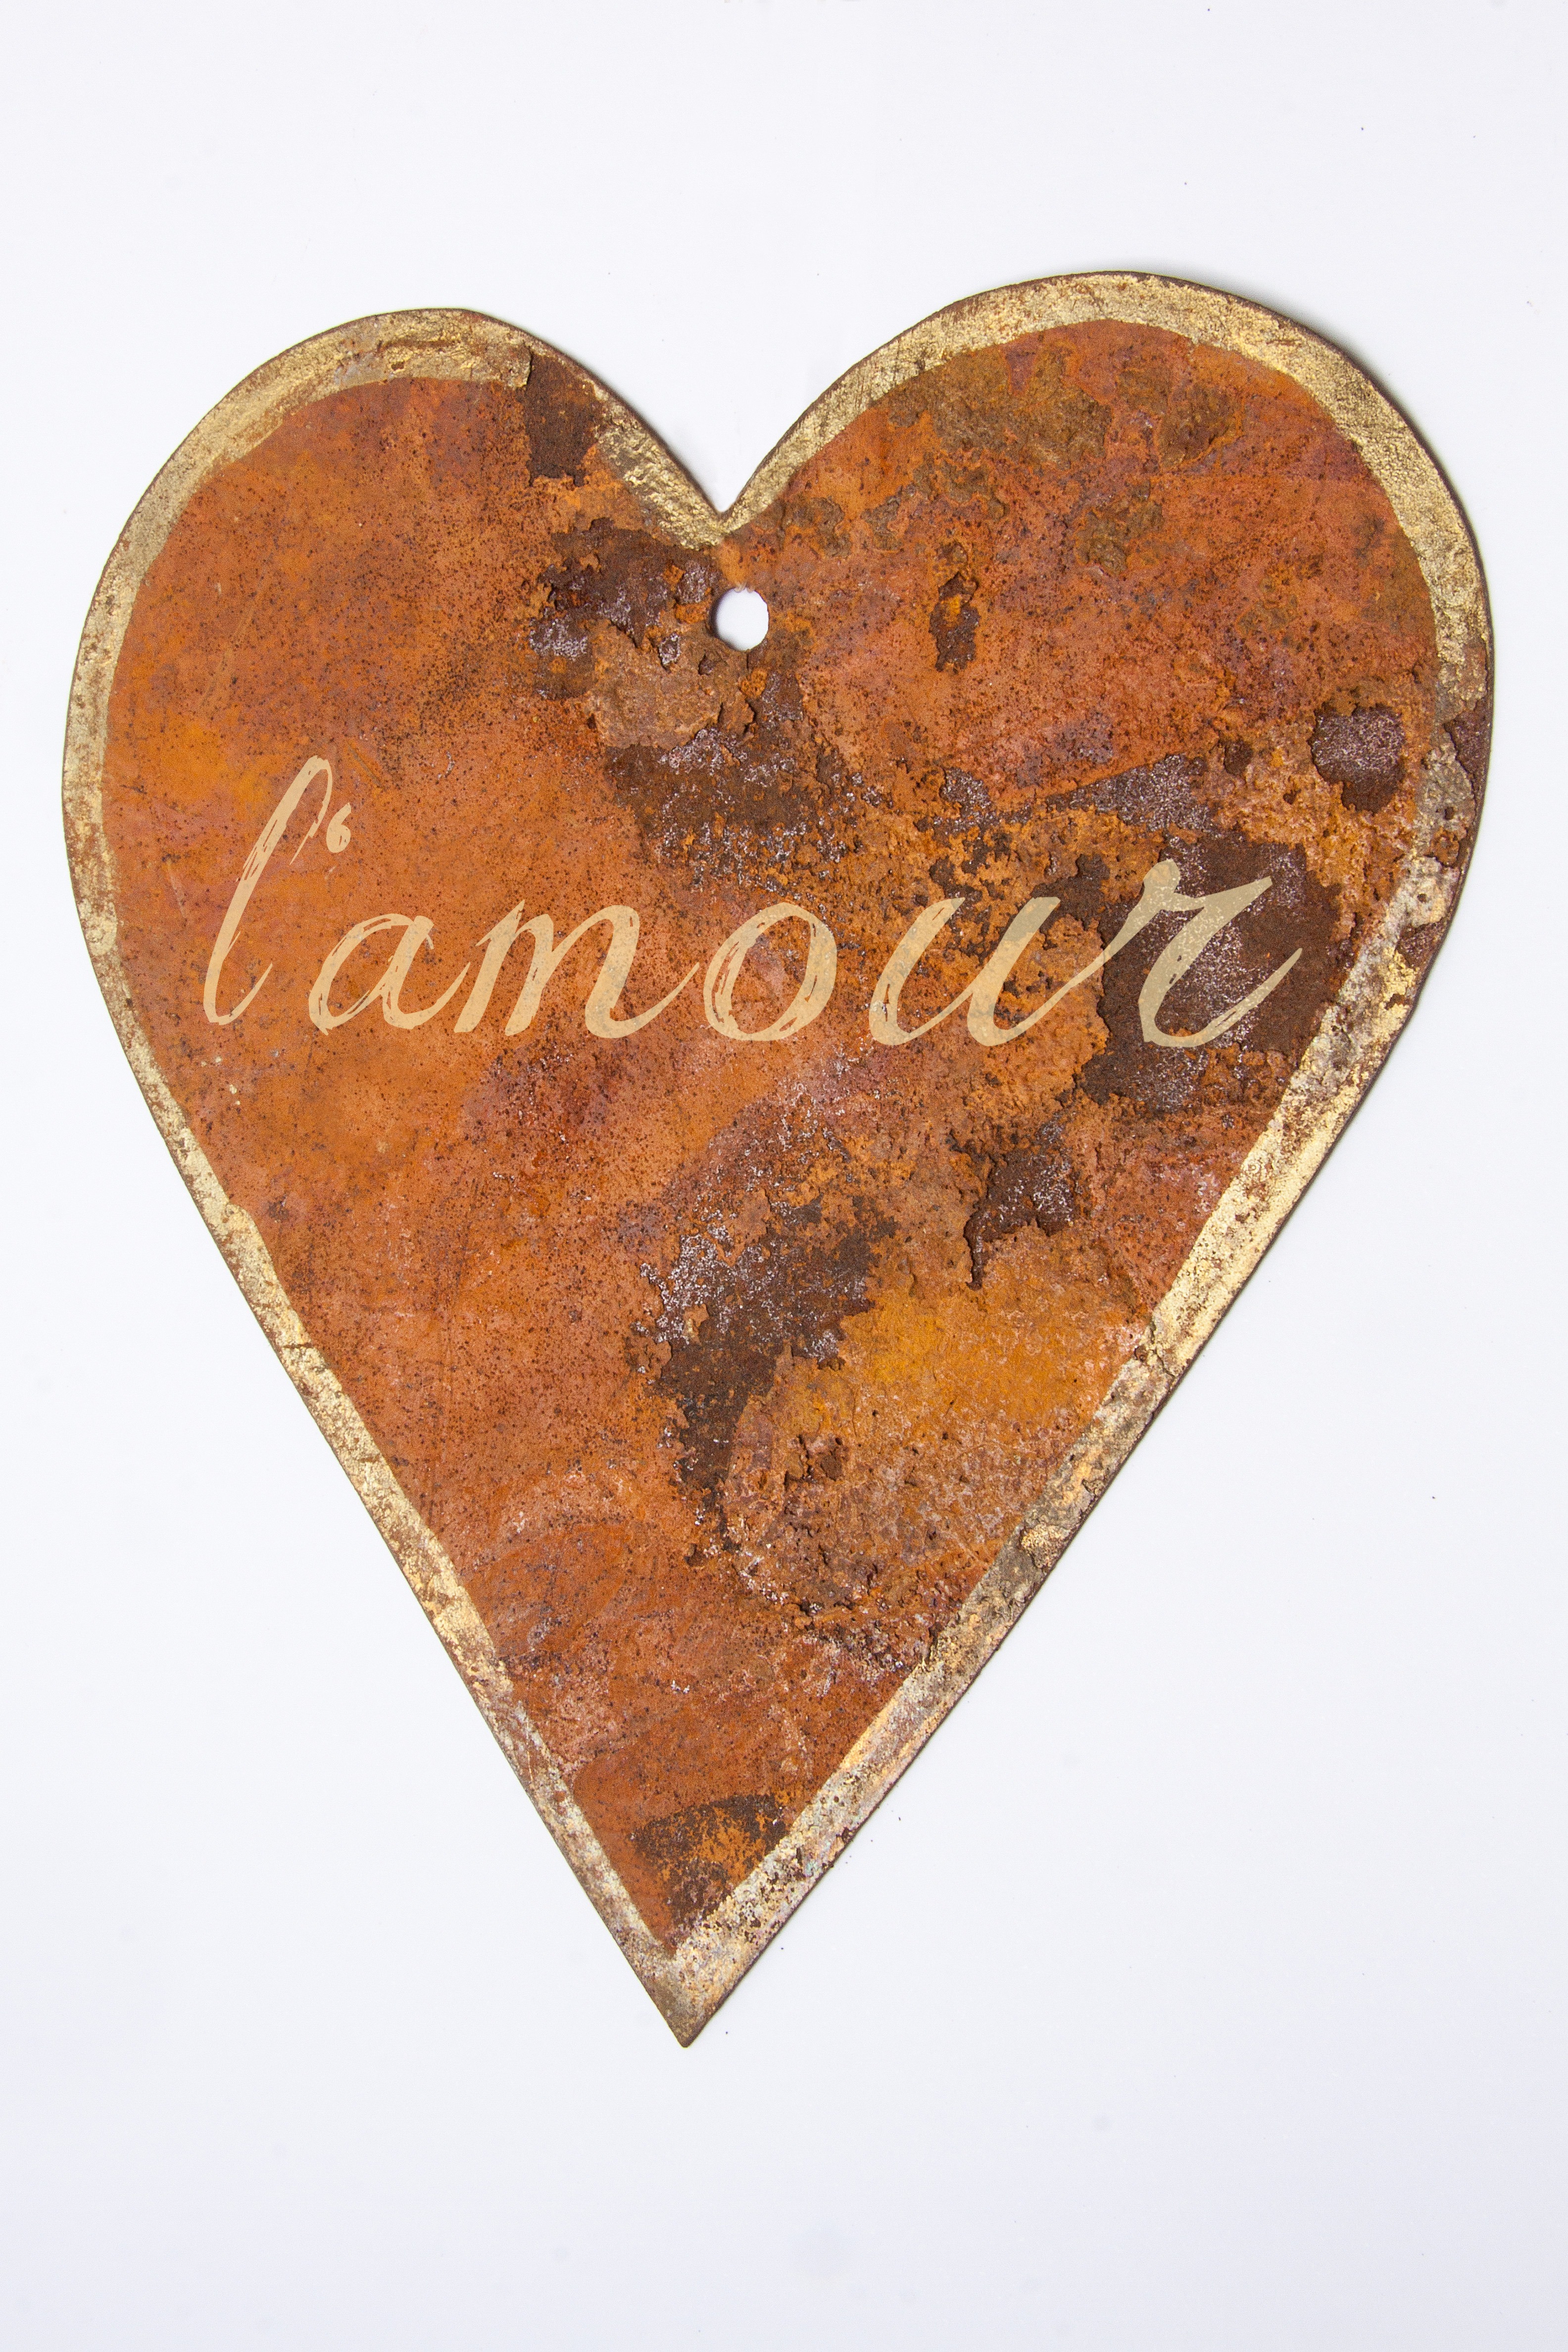
abstract, love, heart, rose, metal, romance, romantic, decor, material, thank you, human body, affection, background, gold, relationship, copper, rusty, postcard, organ, valentine, luck, tender, greeting, greeting card, tenderness, valentine's day, loyalty, old love does not rust